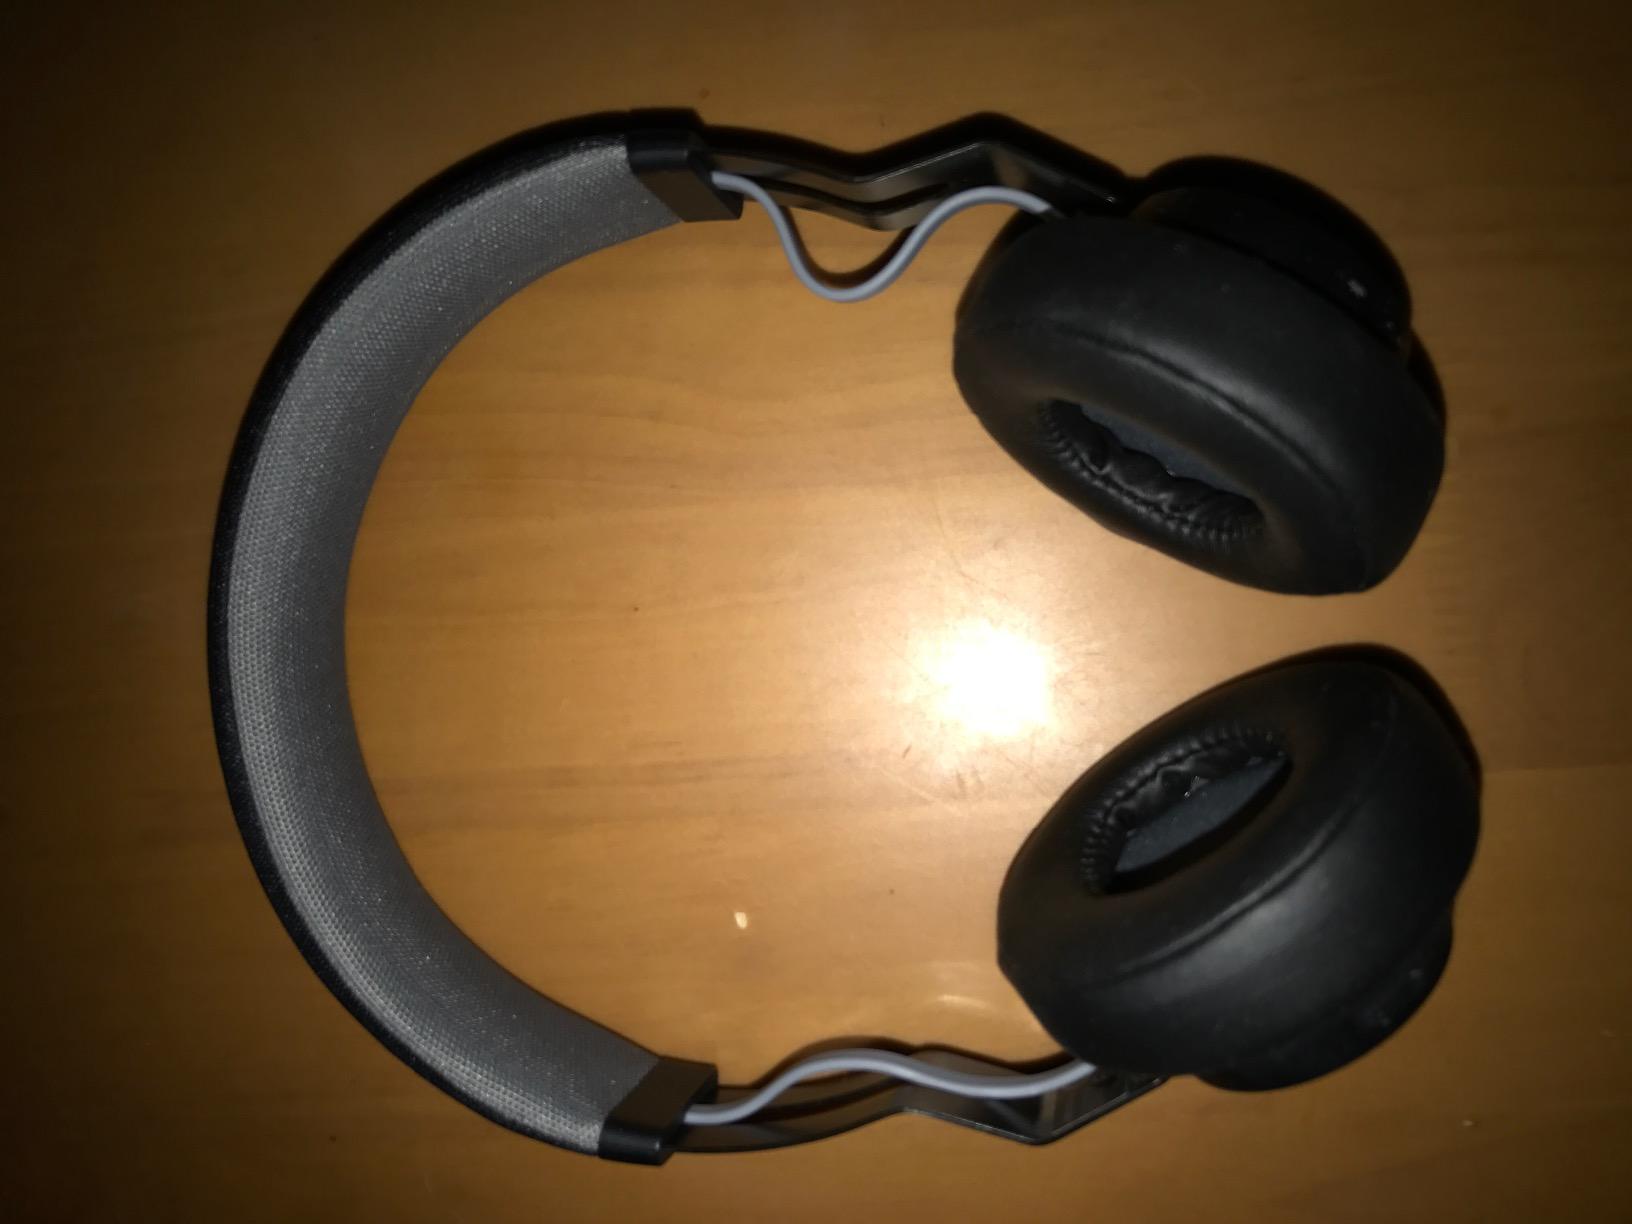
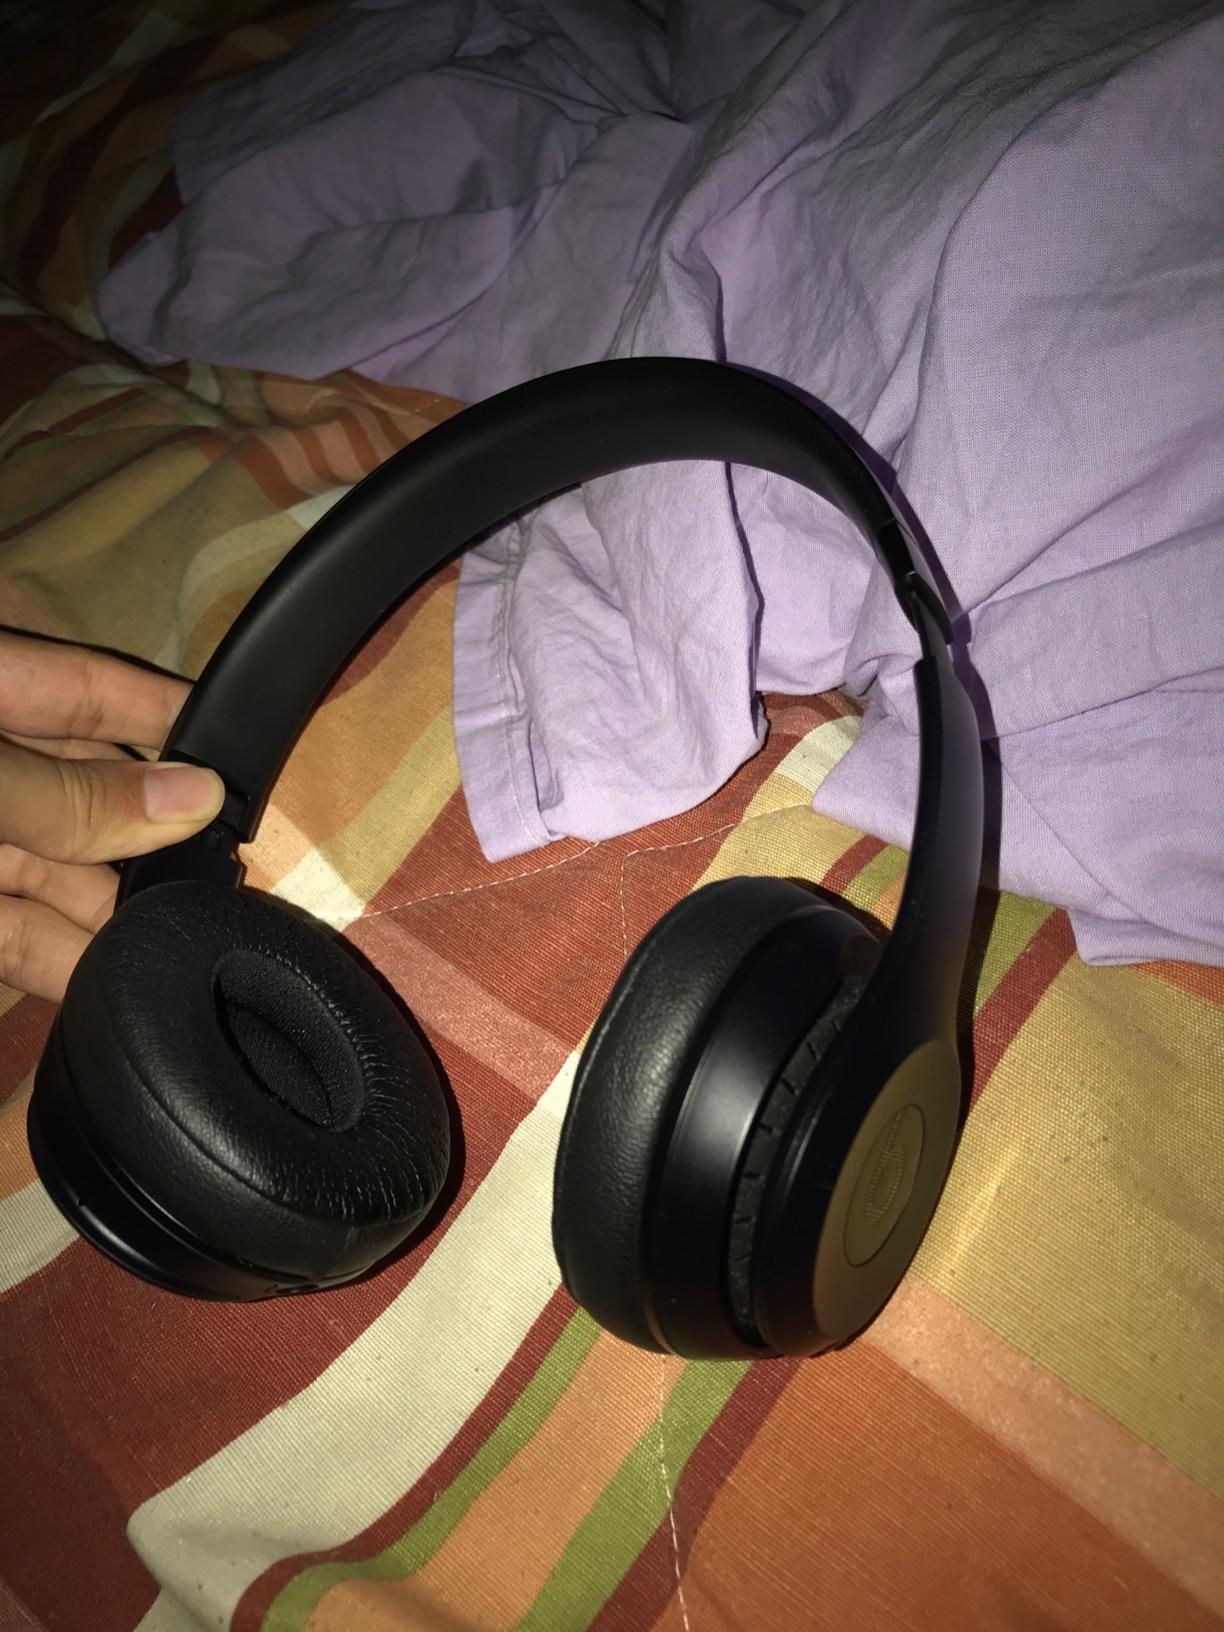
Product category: headphones
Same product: no